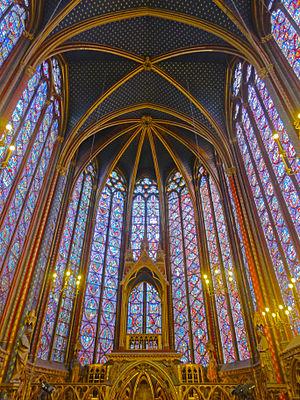
Les vitraux de la Sainte-Chapelle sont créés à la demande de saint Louis, roi de France, pour décorer sa nouvelle Sainte-Chapelle.